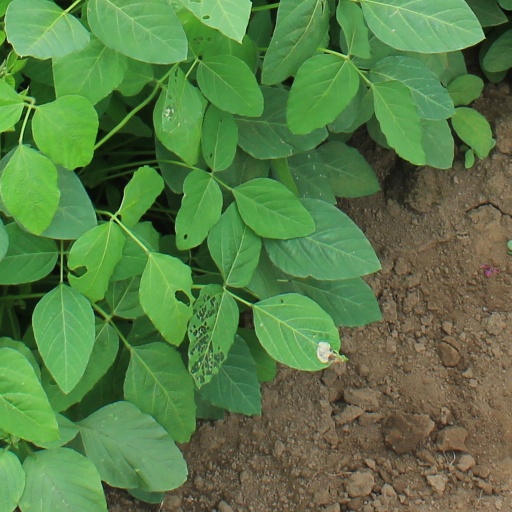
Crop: soybean